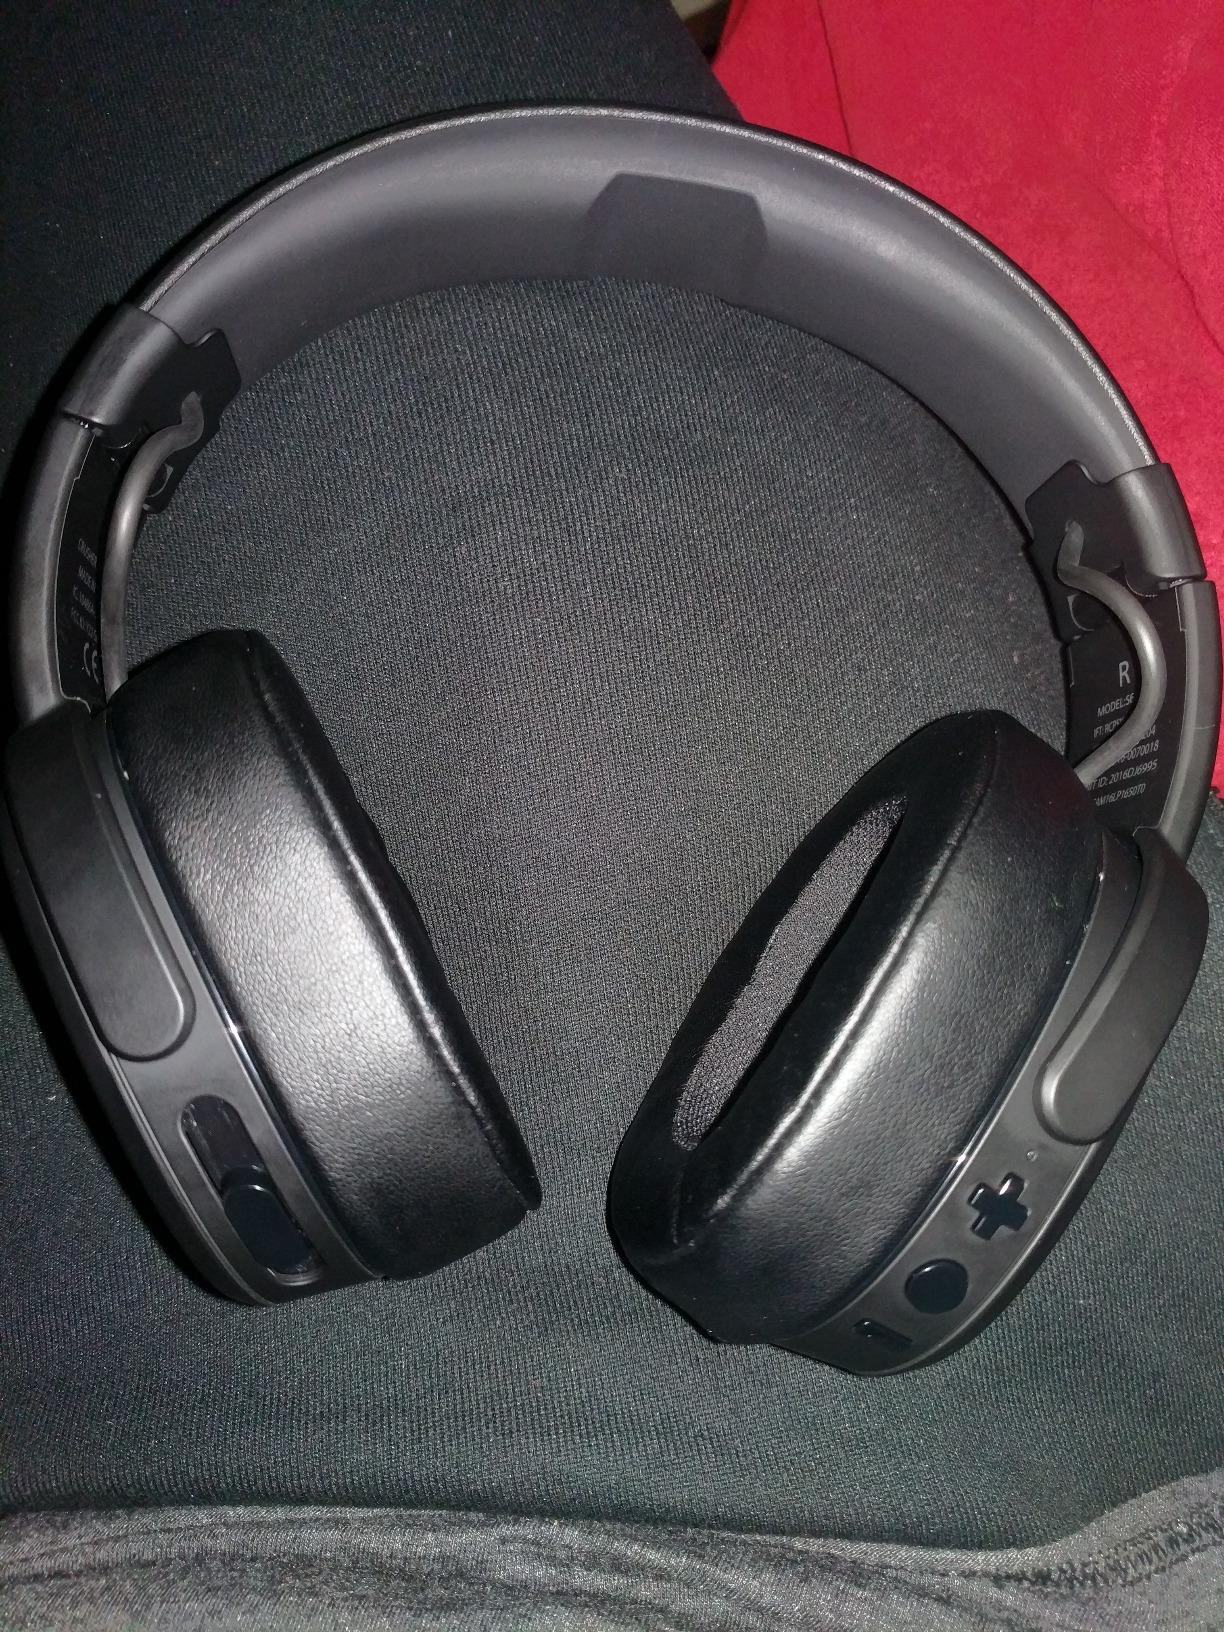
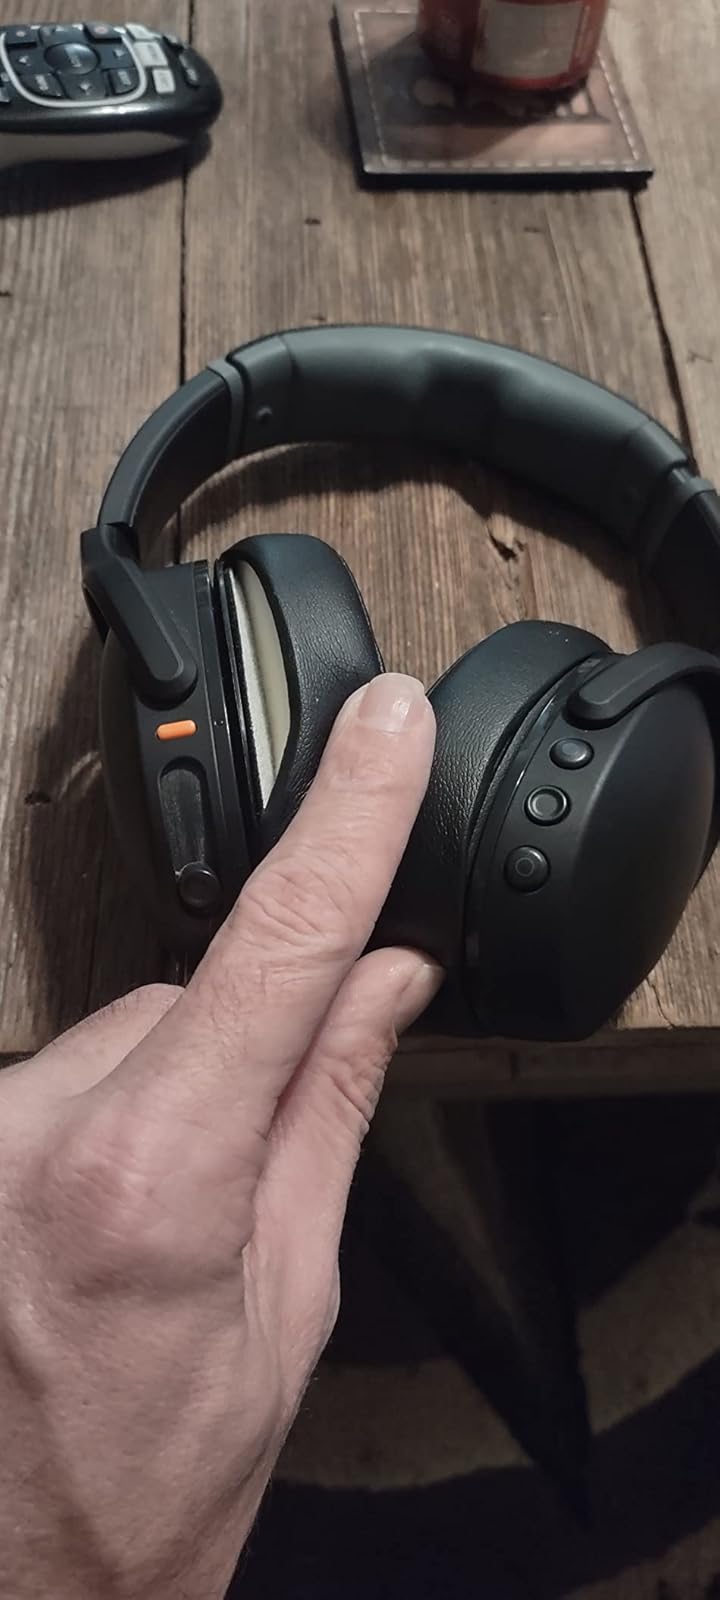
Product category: headphones
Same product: yes